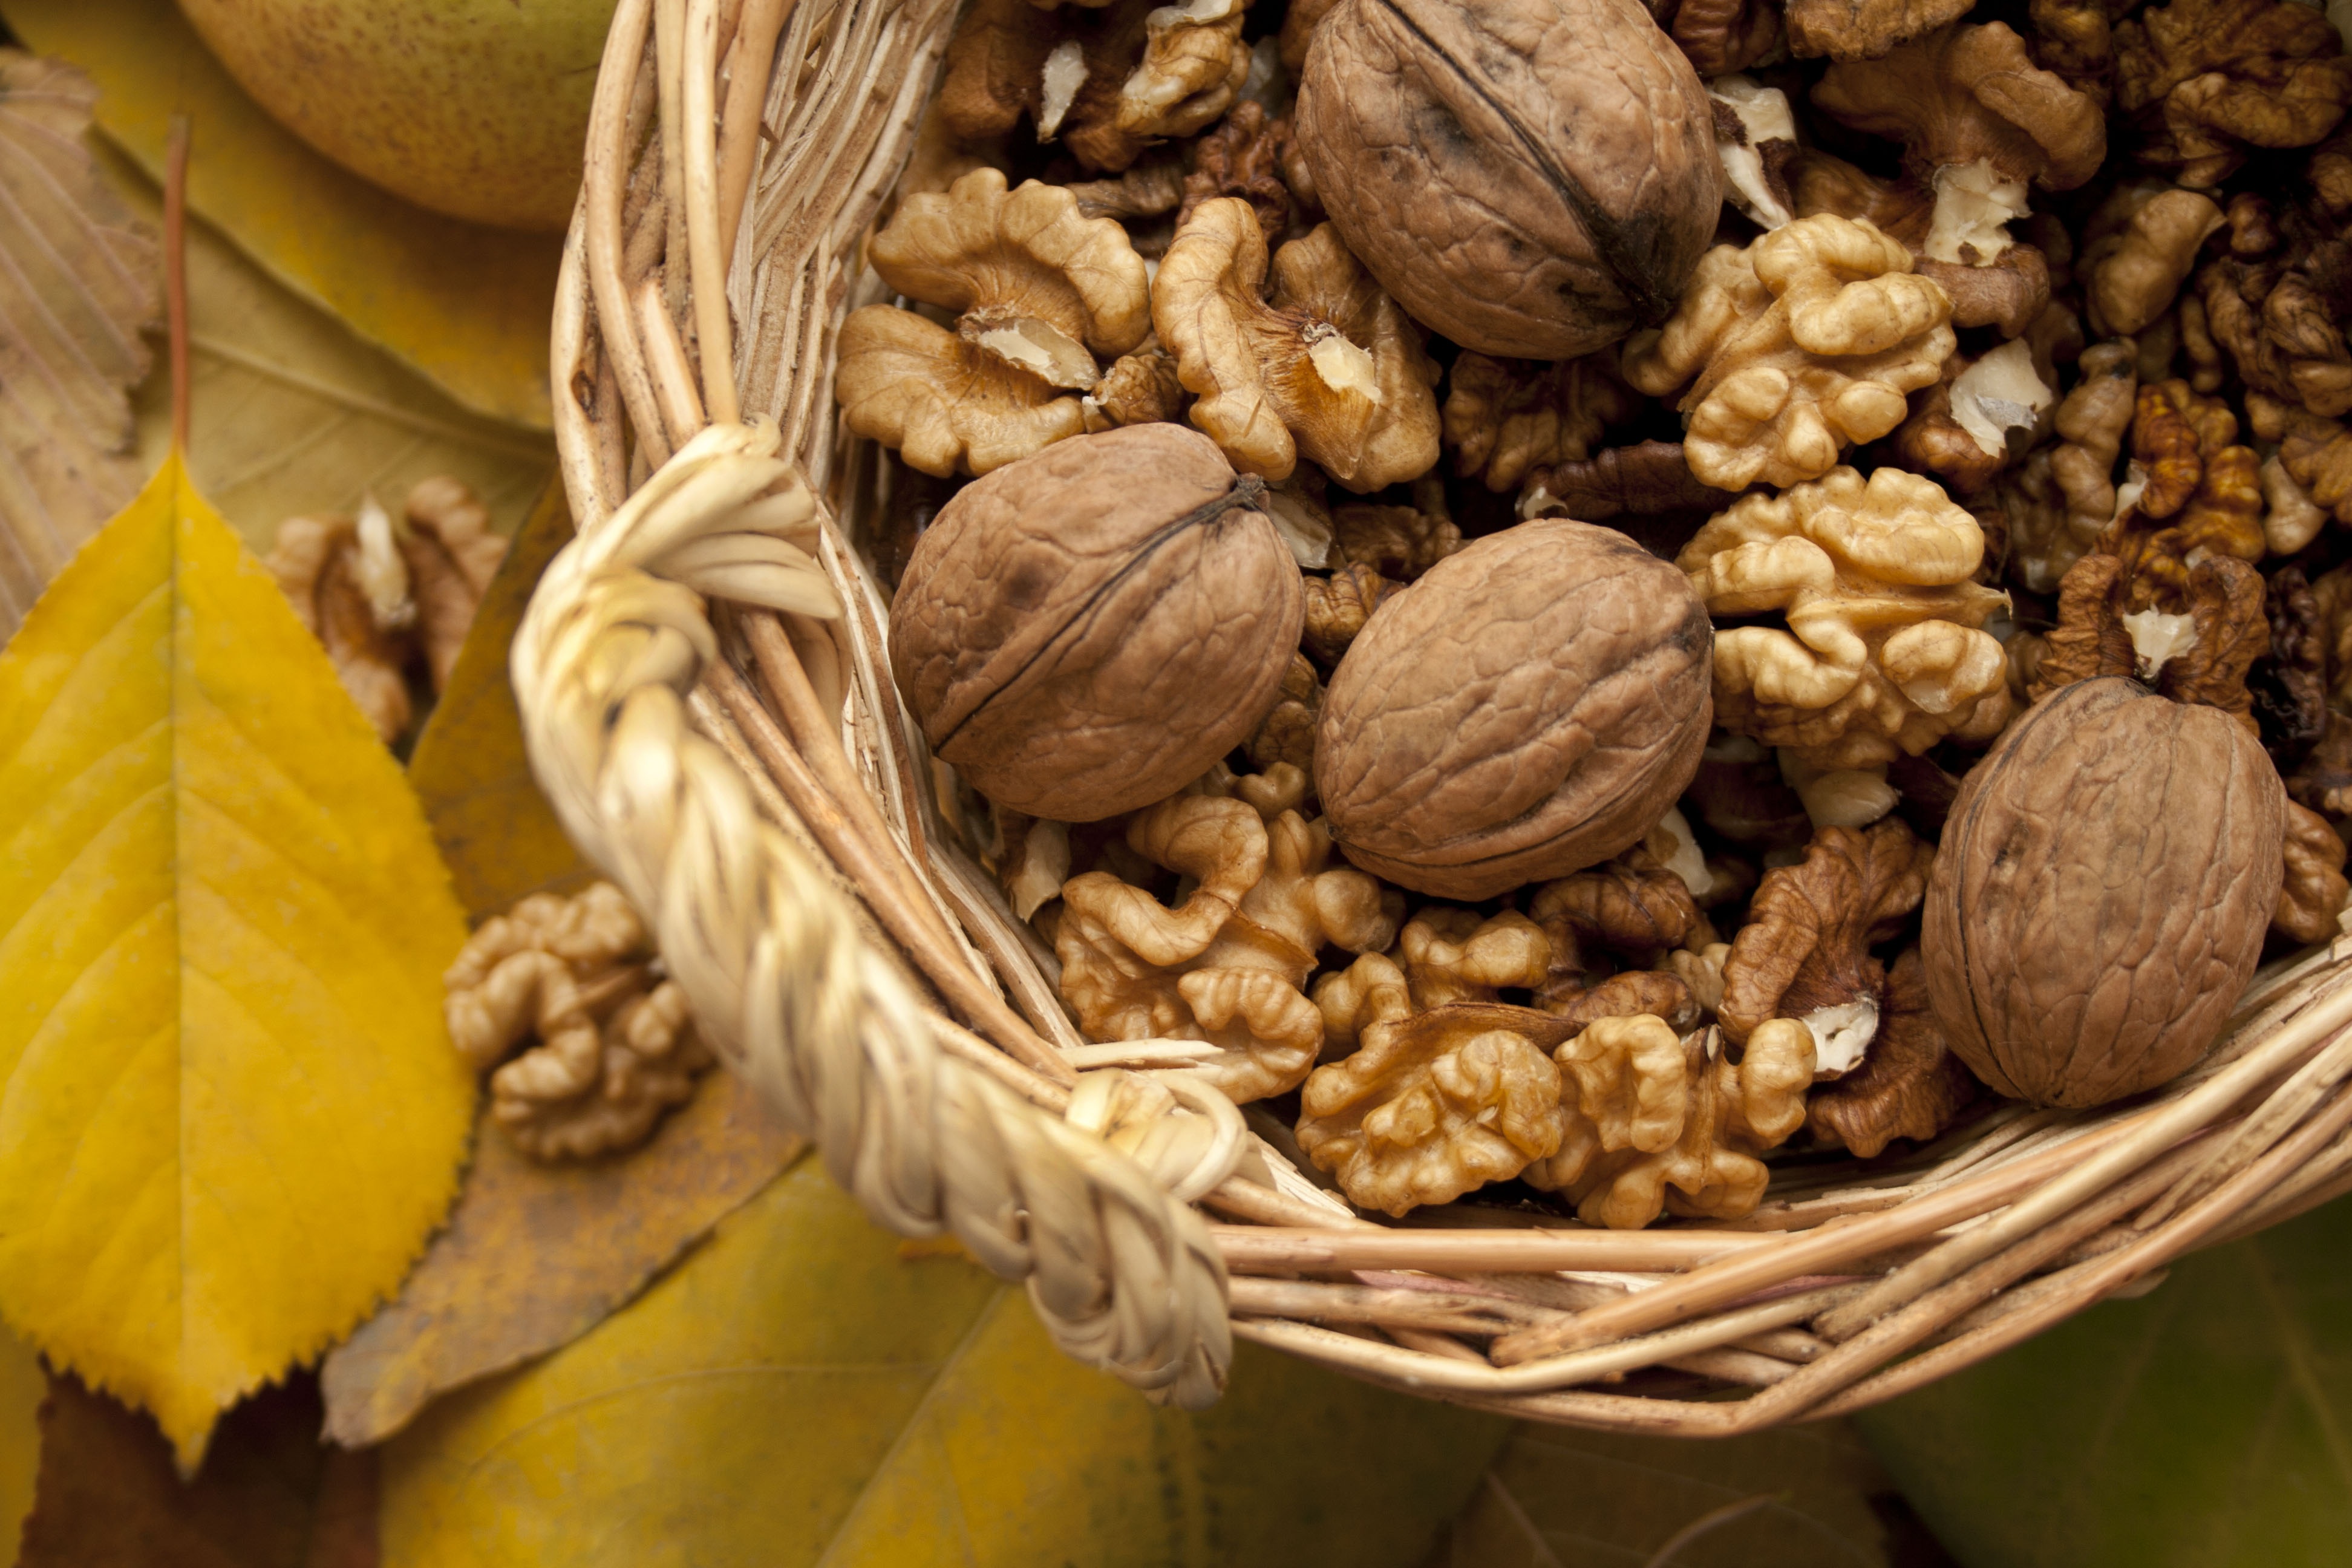
nature, forest, plant, food, produce, autumn, nut, basket, breakfast, nuts, vegetarian food, flavor, flowering plant, forest life, grass family, land plant, nuts seeds